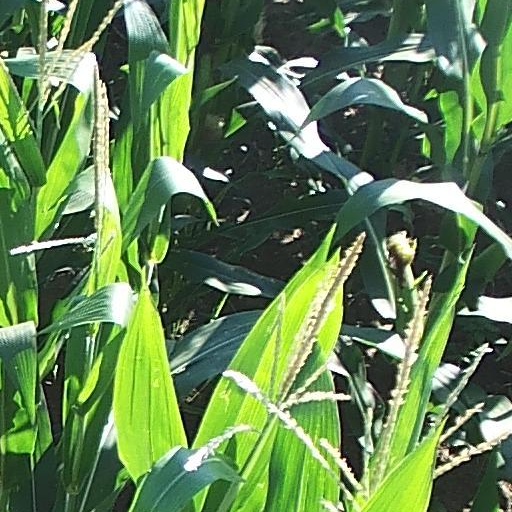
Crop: maize; corn